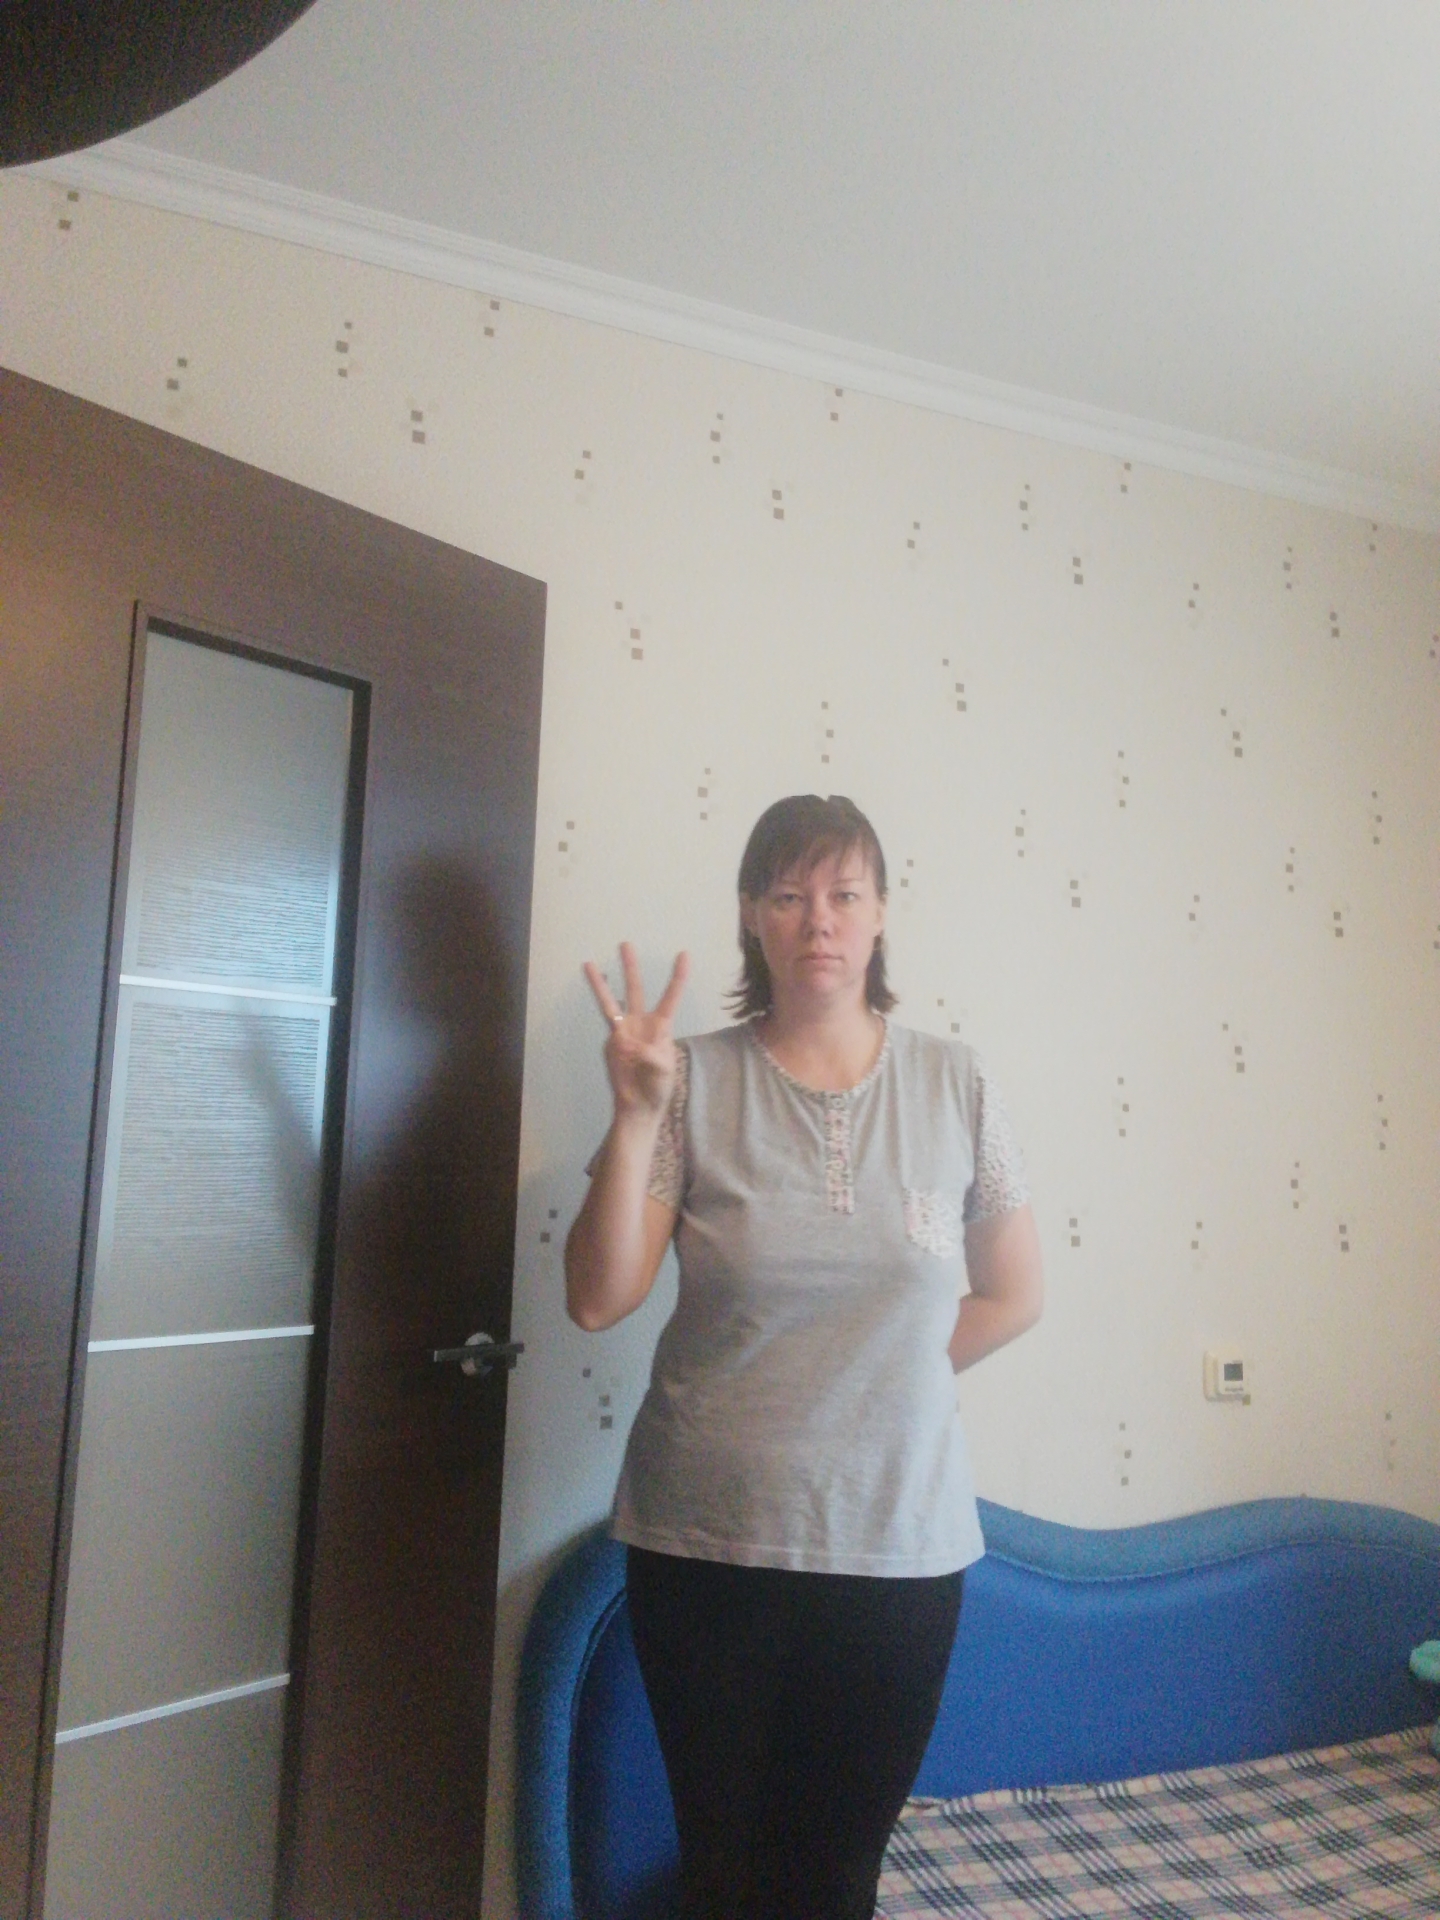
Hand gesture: three